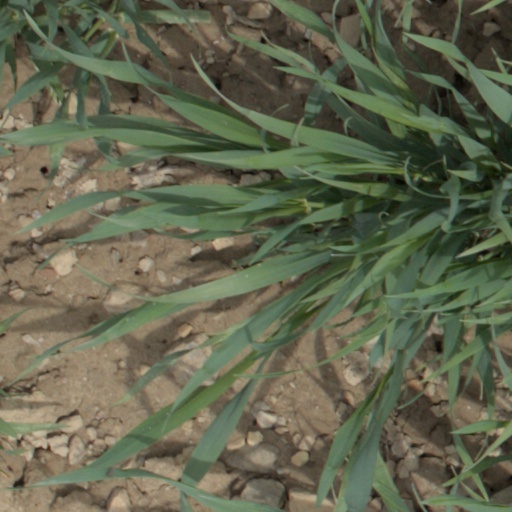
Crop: wheat